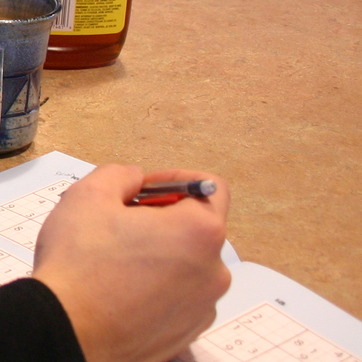
Material: plastic